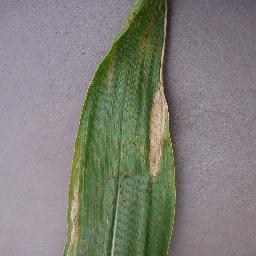
Label: Corn_(Maize)___Northern_Leaf_Blight